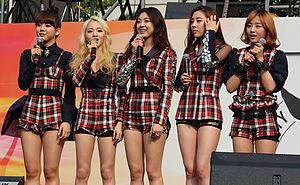
Ladies' Code est un girl group de K-pop sud-coréen, originaire de Séoul. Il est formé par le label Polaris Entertainment en 2013. Il était initialement composé de la leader Ashley, Sojung, Zuny, EunB et Rise.